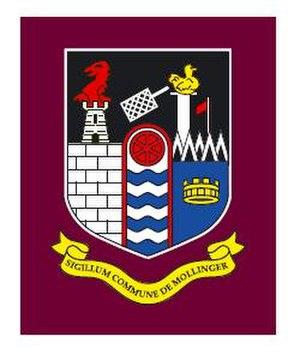
Mullingar est une ville du centre de l'Irlande, à 80 kilomètres de Dublin. Elle est le centre administratif du comté de Westmeath en Irlande et est le siège du diocèse catholique de Meath. La ville comptait 20 103 habitants au recensement de 2010, ce qui en fait la plus grande ville dans le comté de Westmeath. La ville dispose de services tels que des bibliothèques, des écoles secondaires, des gymnases, des centres artistiques, une gare ou encore le stade de la GAA : le Cusack-park.